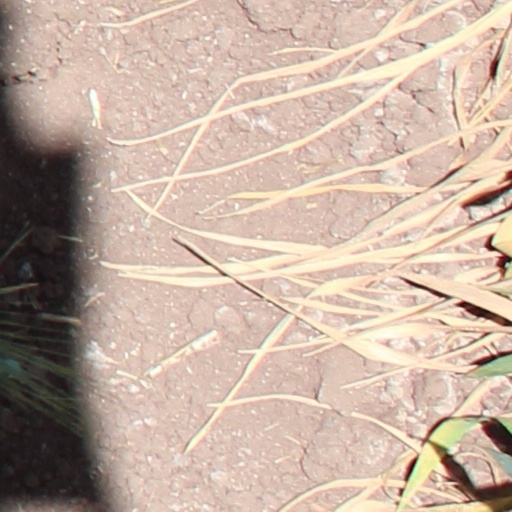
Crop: wheat